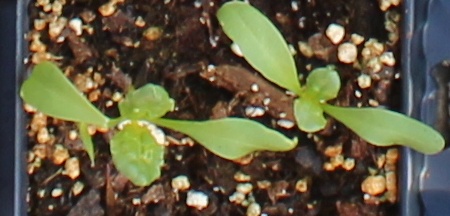
Label: Sugar beet